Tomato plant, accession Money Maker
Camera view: bottom (45 deg); turntable rotation: 30 degrees
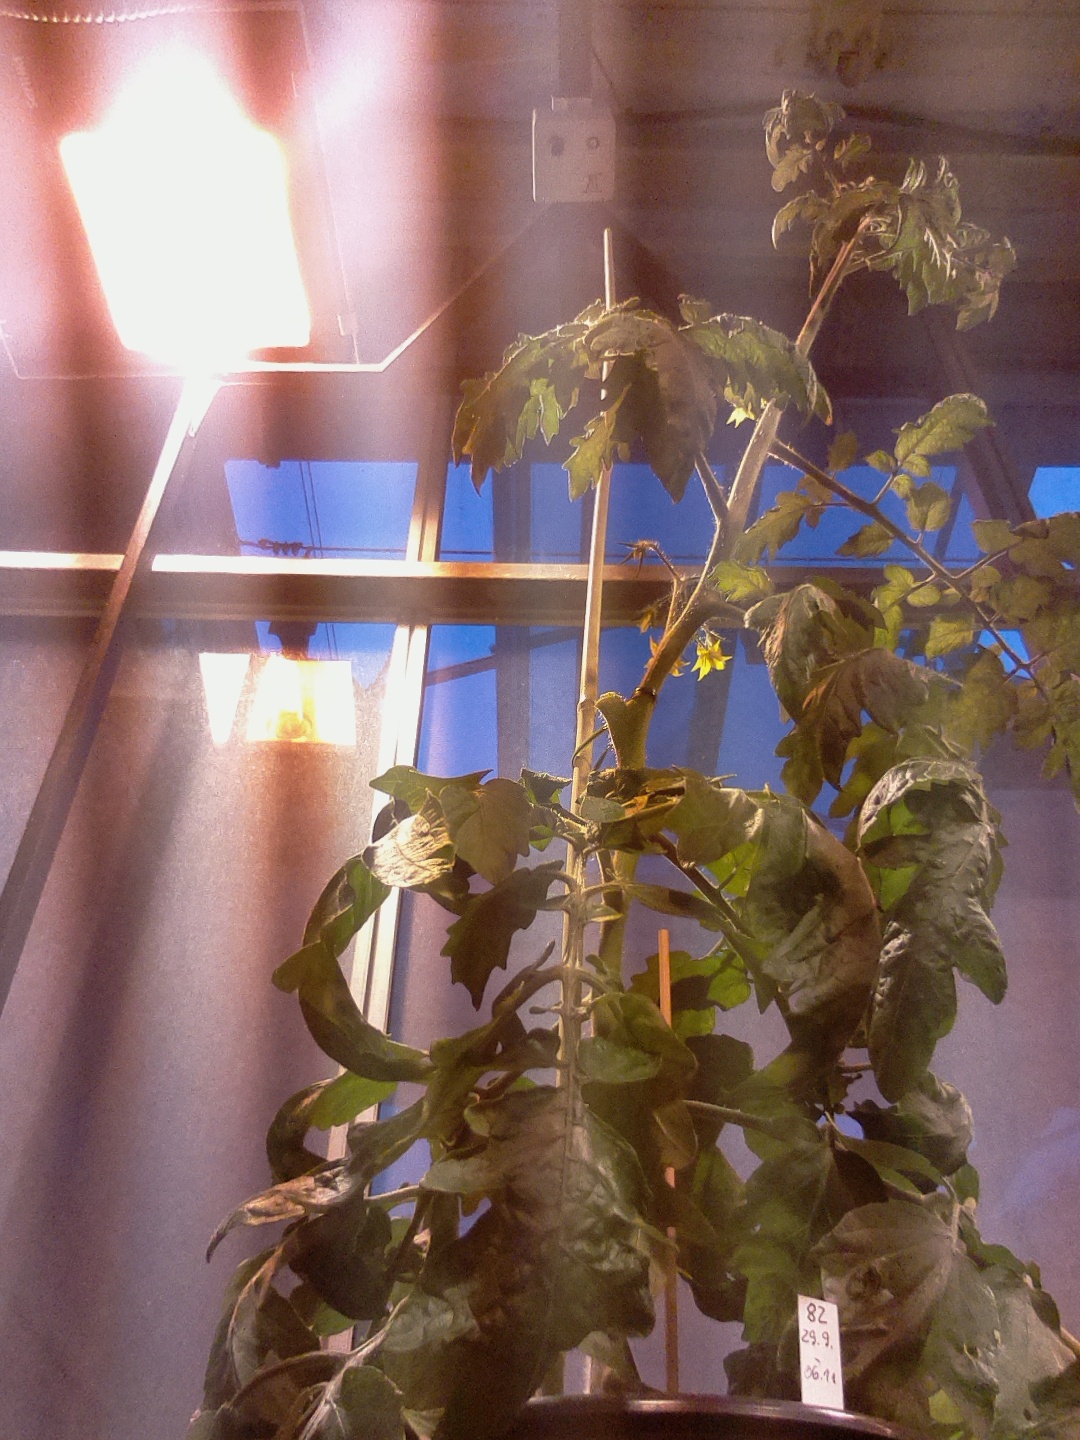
BBCH growth stage 68: Full flowering, 80%-90% of flowers open, more petals falling